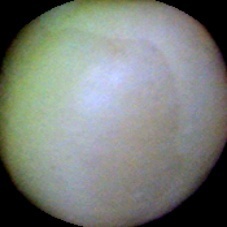
Label: Immature